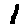
Label: 1